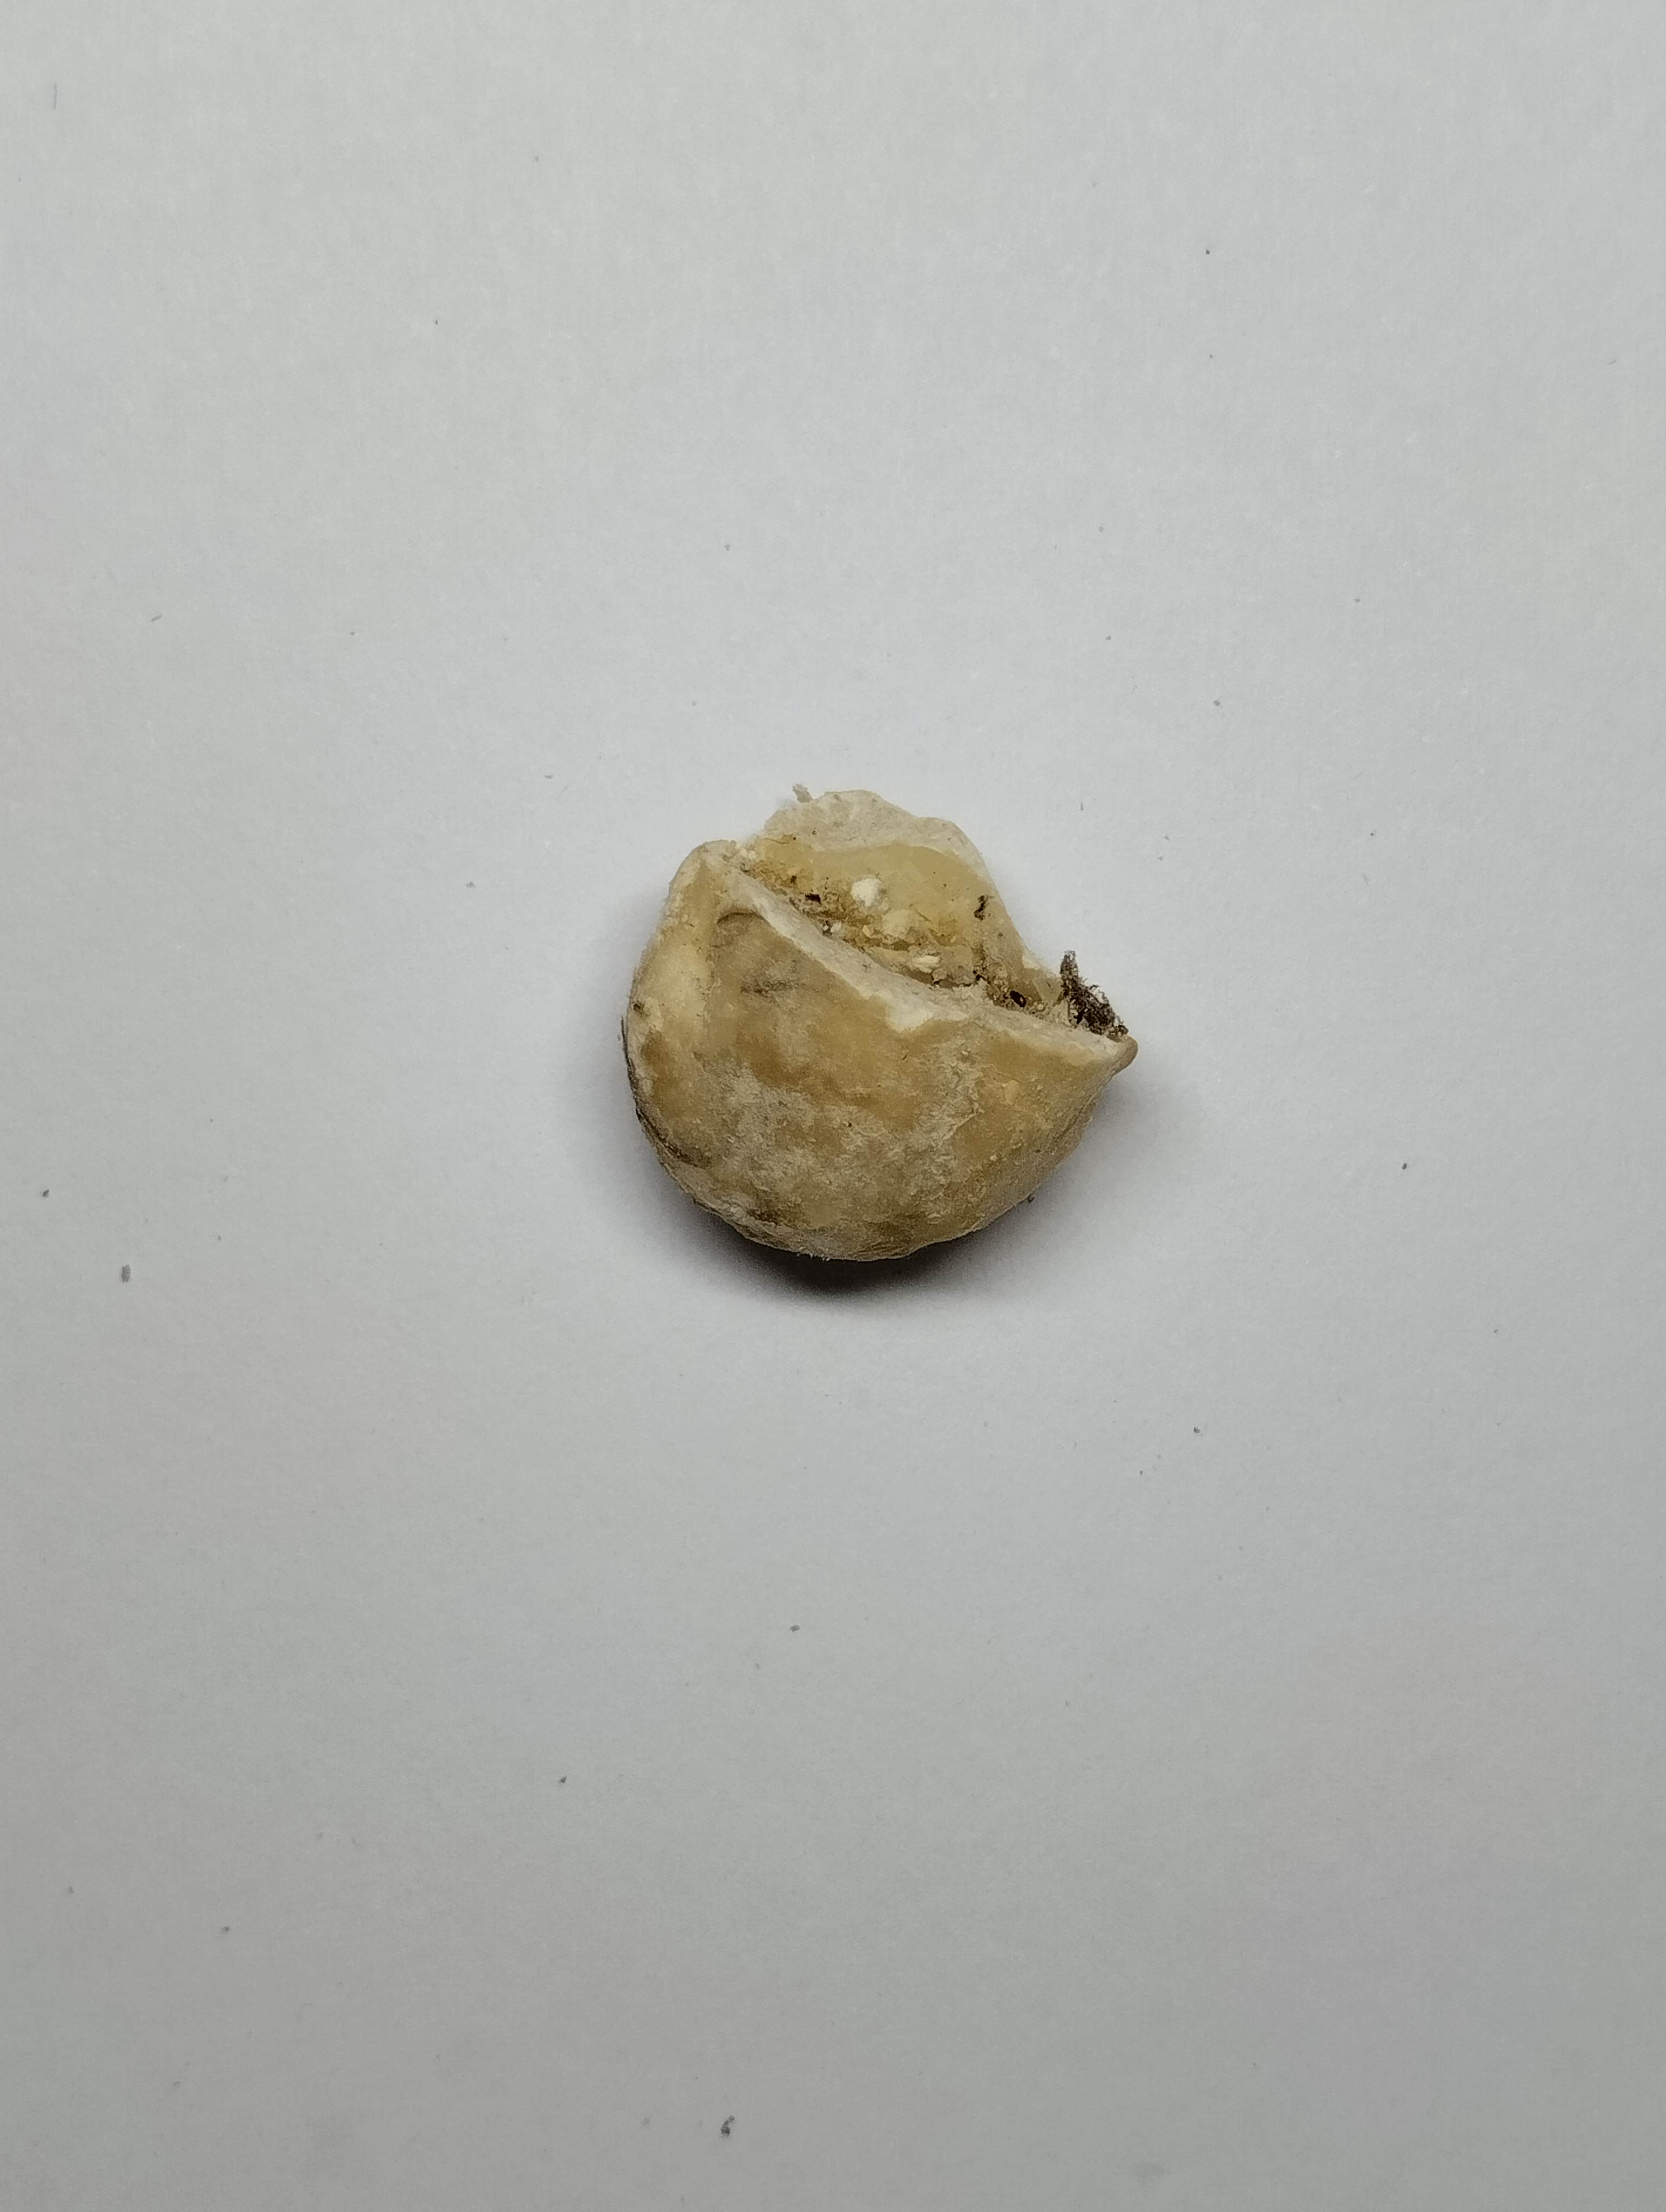
Label: rusak (damaged seed)